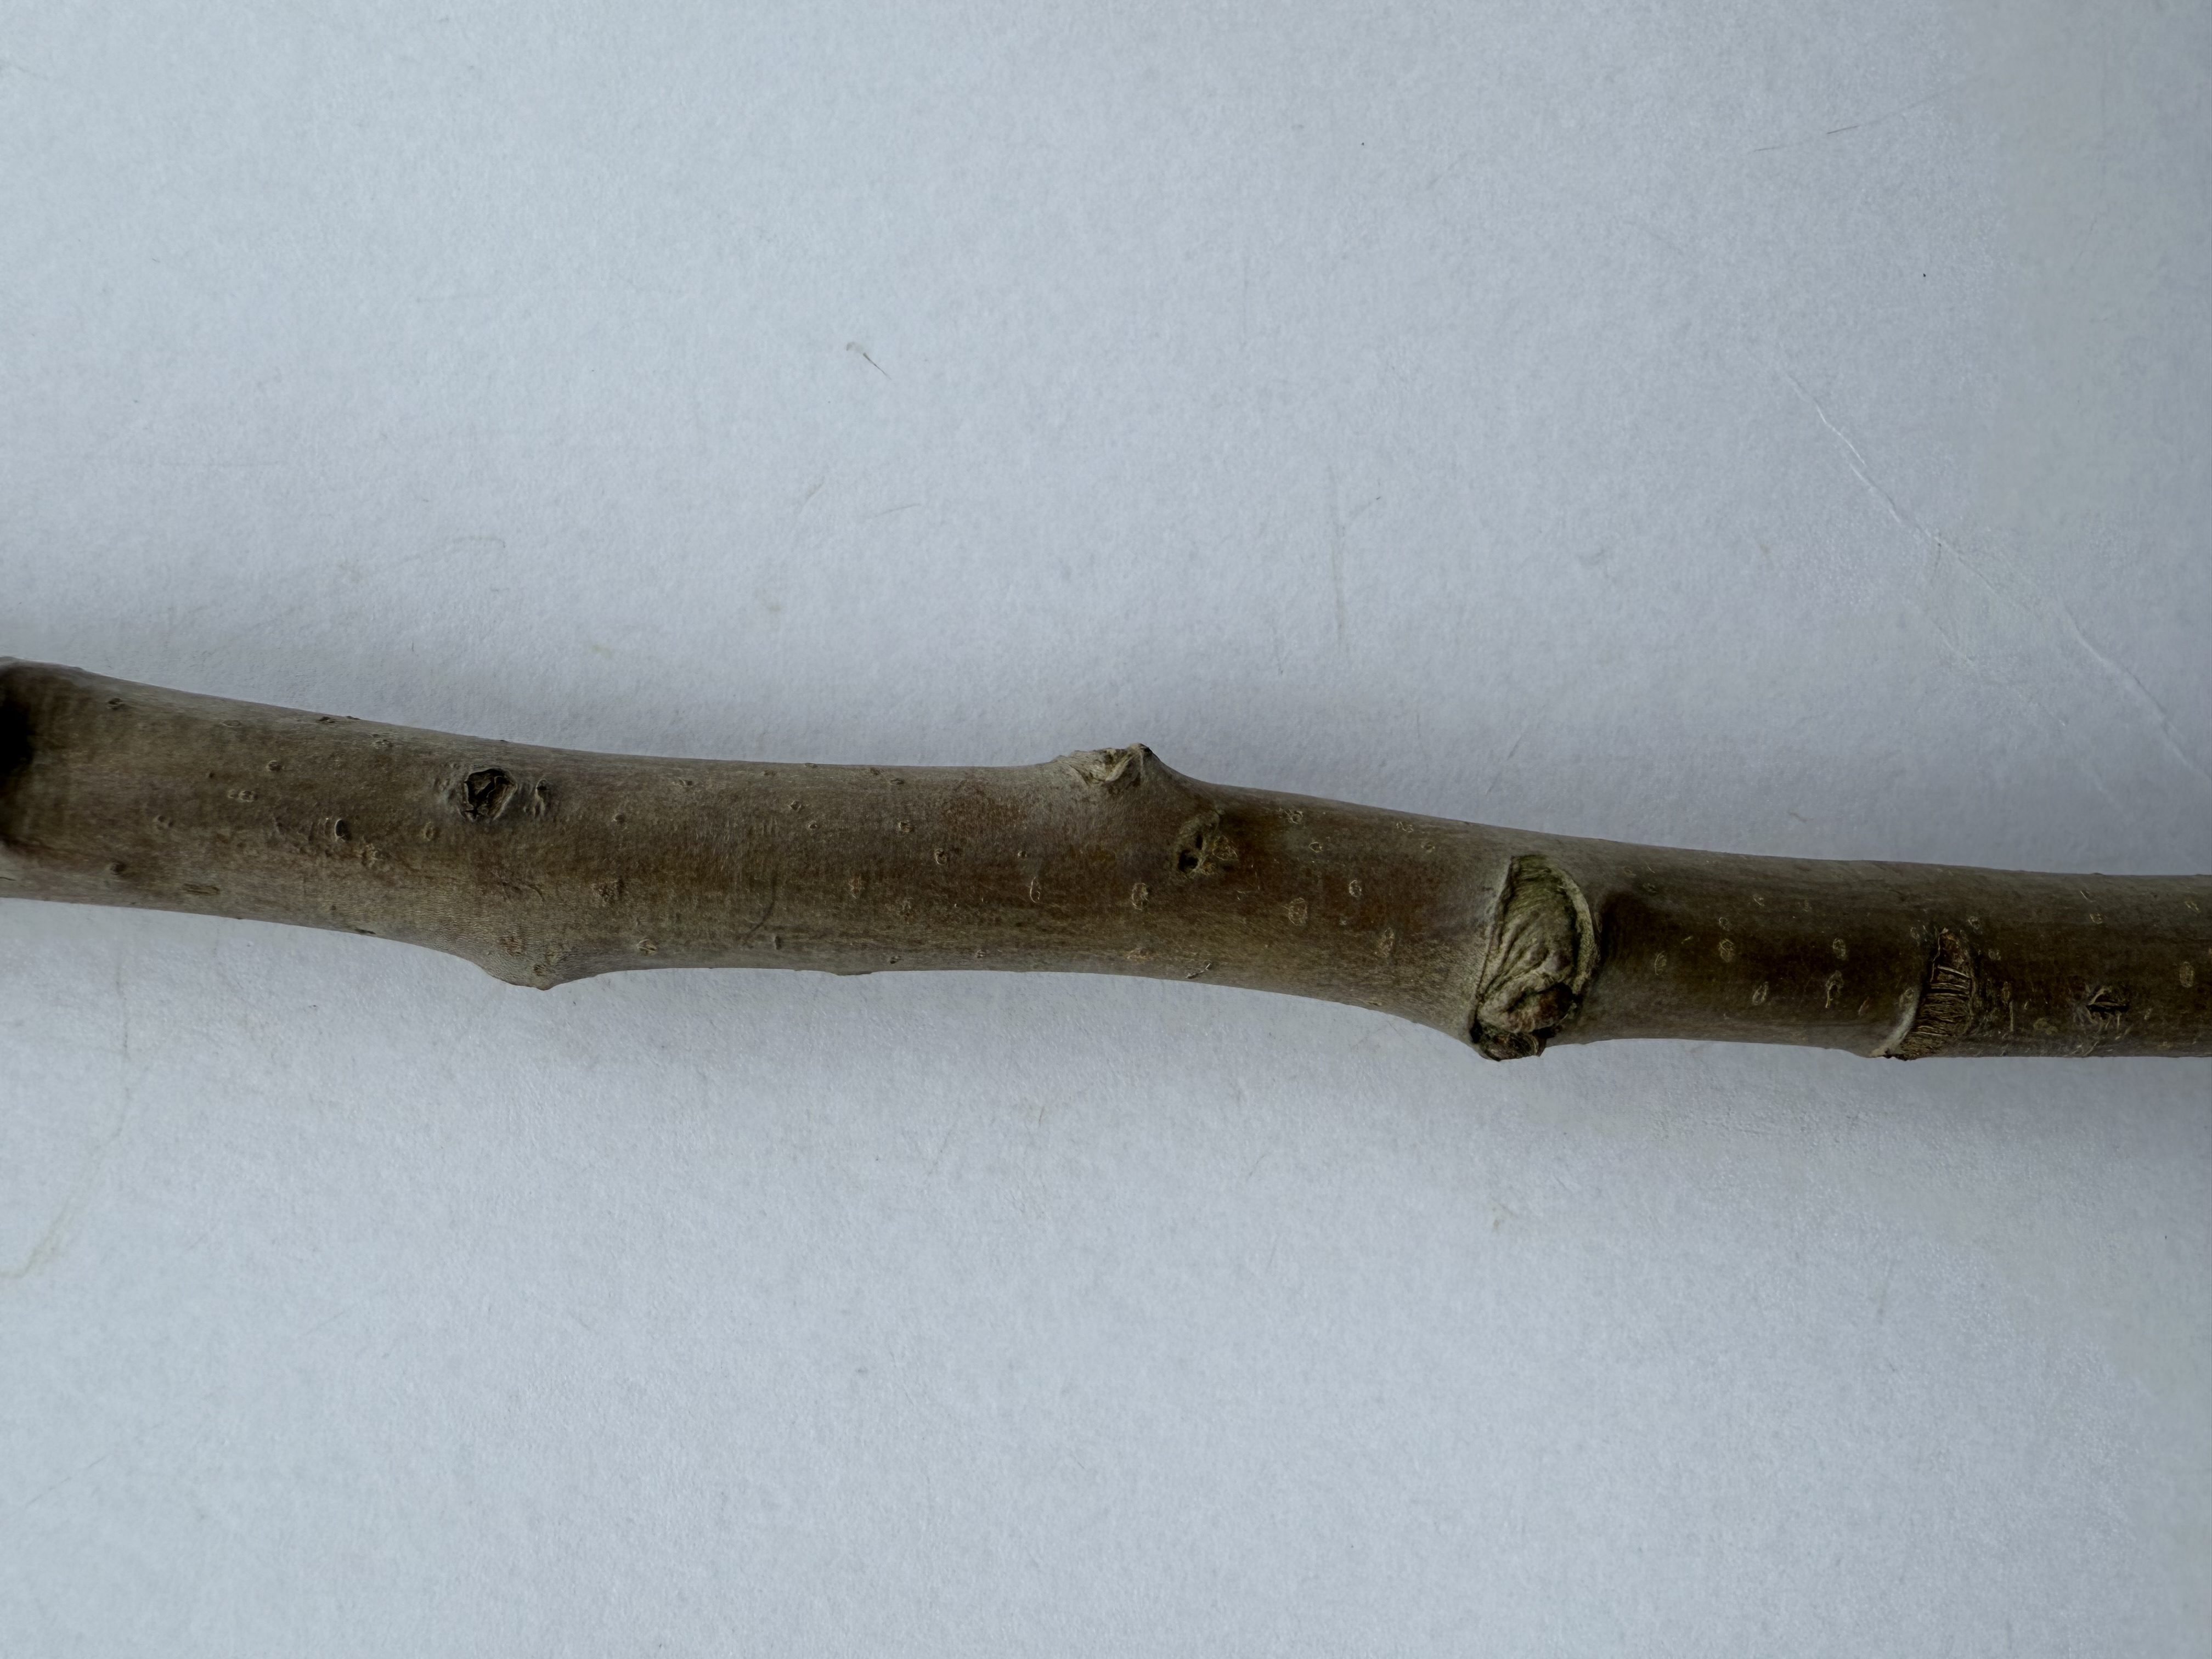
Variety: Egrisap Pear